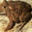
Label: frog